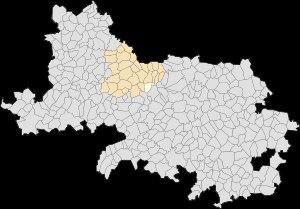
Hermaville est une commune française située dans le département du Pas-de-Calais en région Hauts-de-France.